Cain and Abel

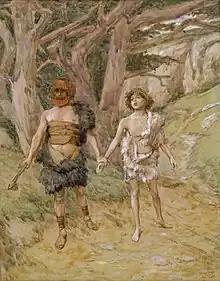
"Cain leadeth Abel to death", by James Tissot,

The story of Cain's murder of Abel and its consequences is told in Genesis 4:1–18: